Chen (surname)

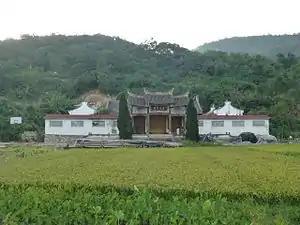
Chen family ancestral temple, in Xiazai Village, Cangnan County, Zhejiang

Chen descends from the legendary sage king Emperor Shun from around 2200 BC via the surname Gui.